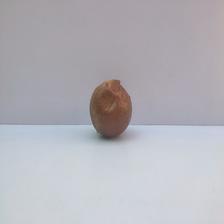
Size: Spoiled